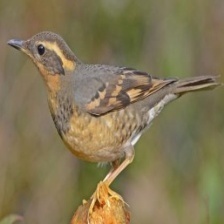
Species: VARIED THRUSH
Scientific name: IXOREUS NAEVIUS